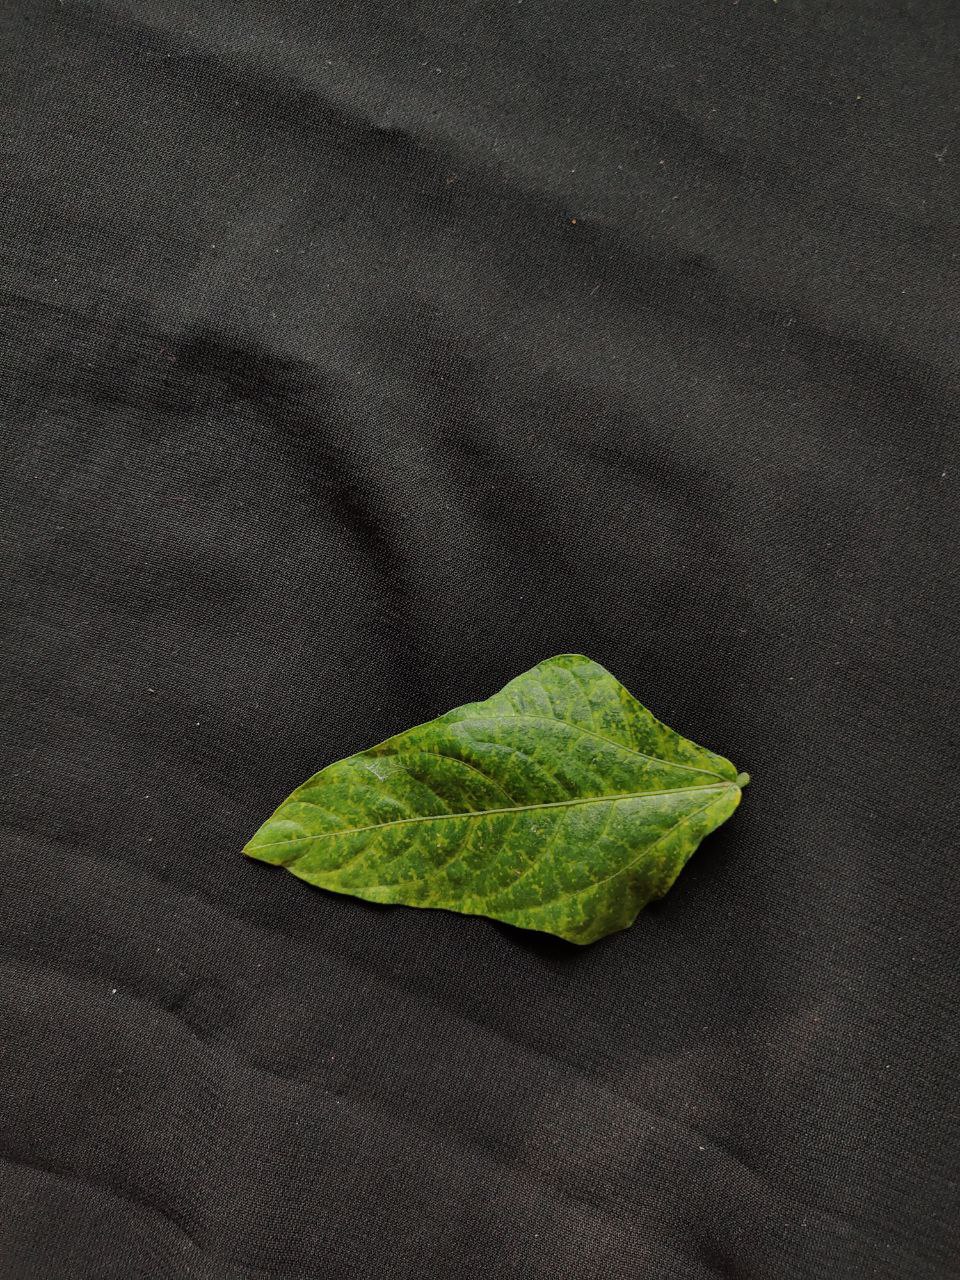
Crop: cowpea
Leaf condition: Mosaic Virus